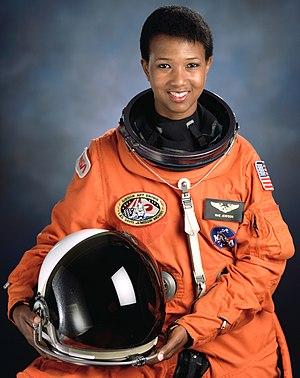
Culottées est une série de bande dessinée de Pénélope Bagieu en deux tomes, publiés en 2016 et 2017. Son titre complet est Culottées — Des femmes qui ne font que ce qu'elles veulent.